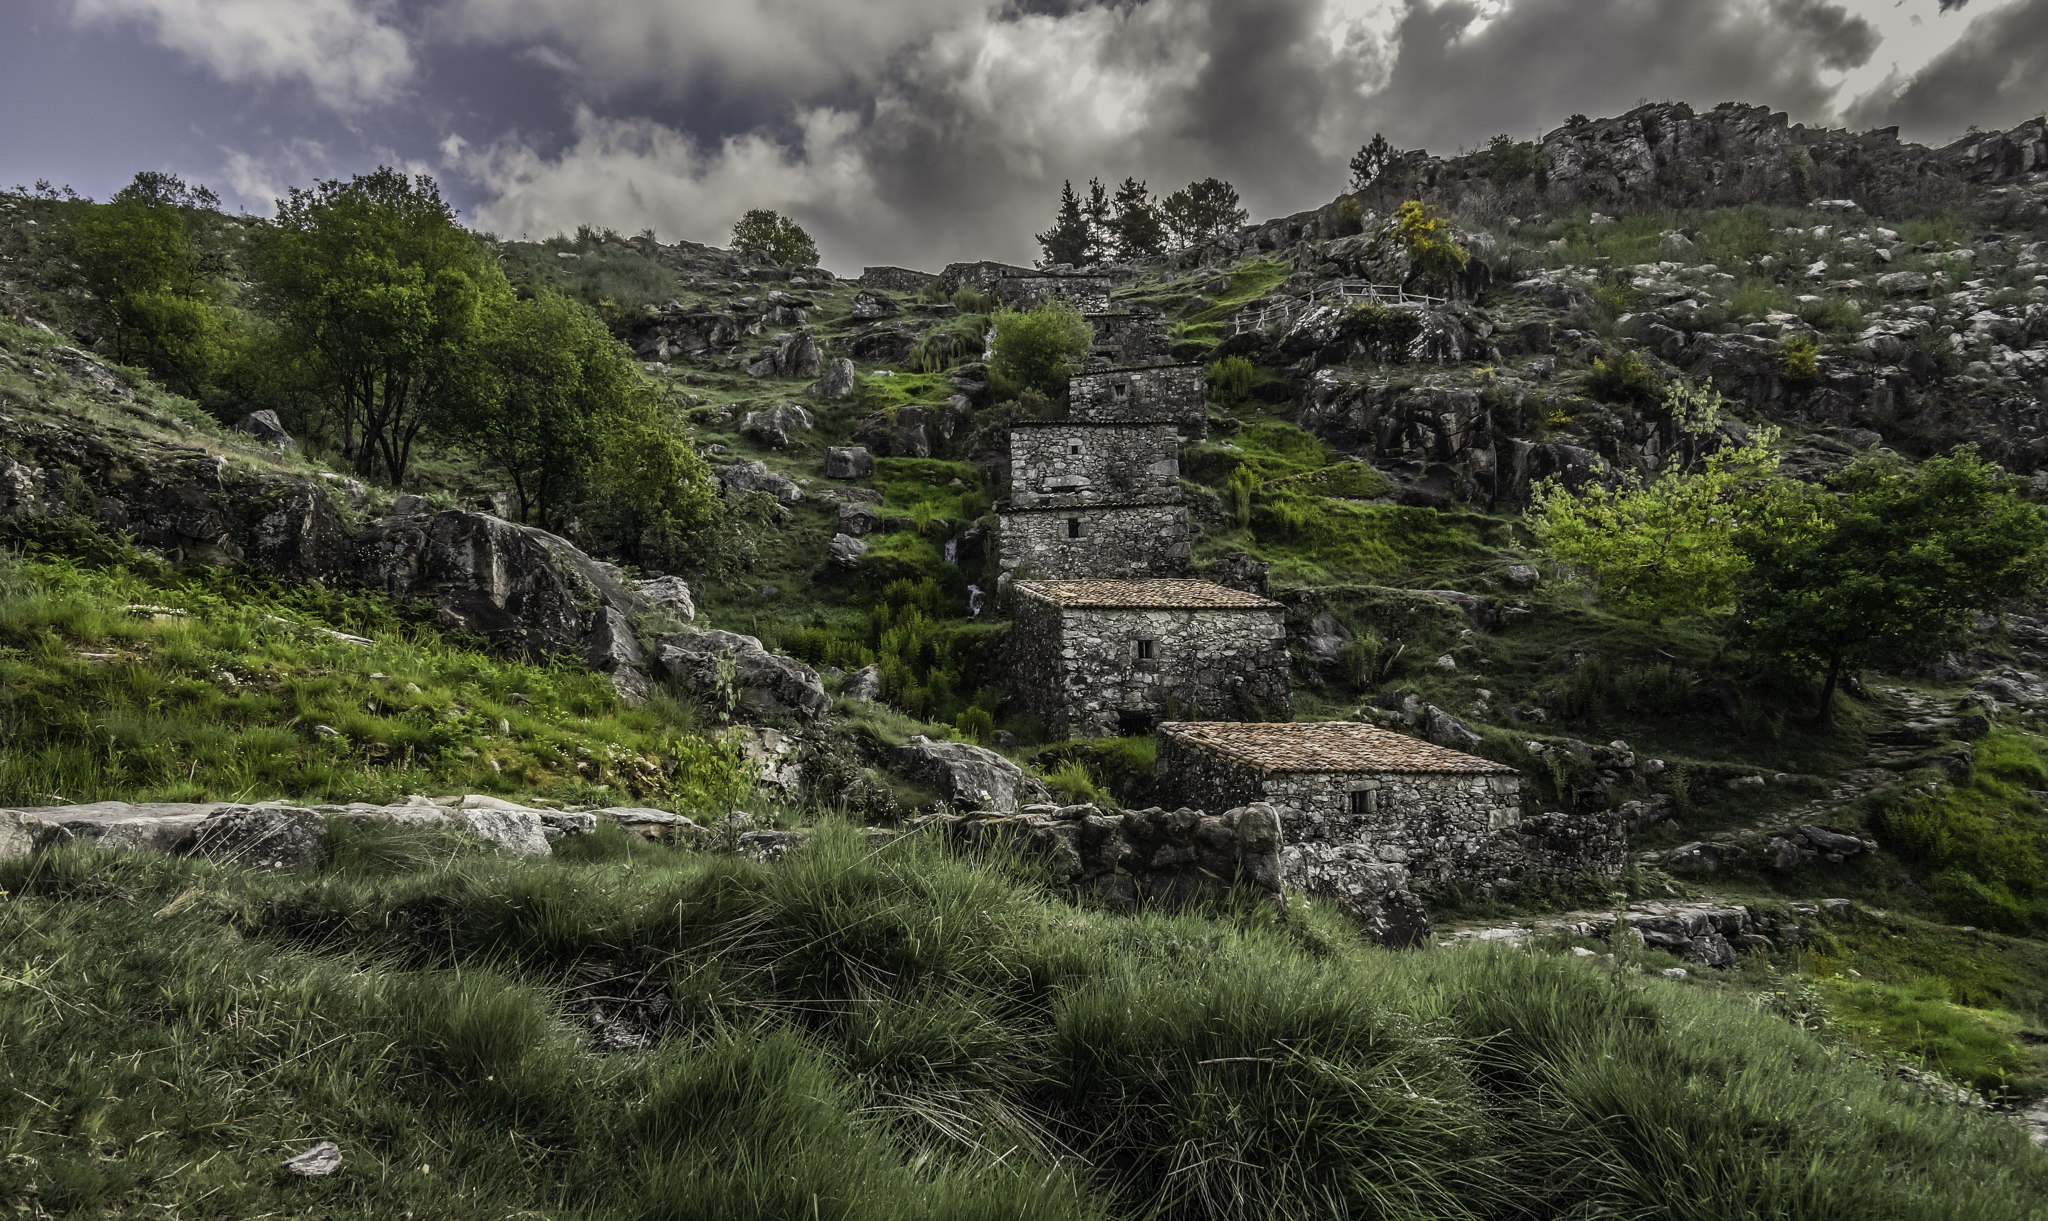
landscape, rock, wilderness, mountain, hill, valley, mountain range, photo, cliff, jungle, terrain, spain, geology, ruins, badlands, plateau, galicia, pontevedra, paisajes, a77, espana, g, ggl1, gaby1, xovesphoto, sonya77, molinos, sony16105mm, mui os, gabrielcoru a, pic n, fol n, mountainous landforms, geological phenomenon